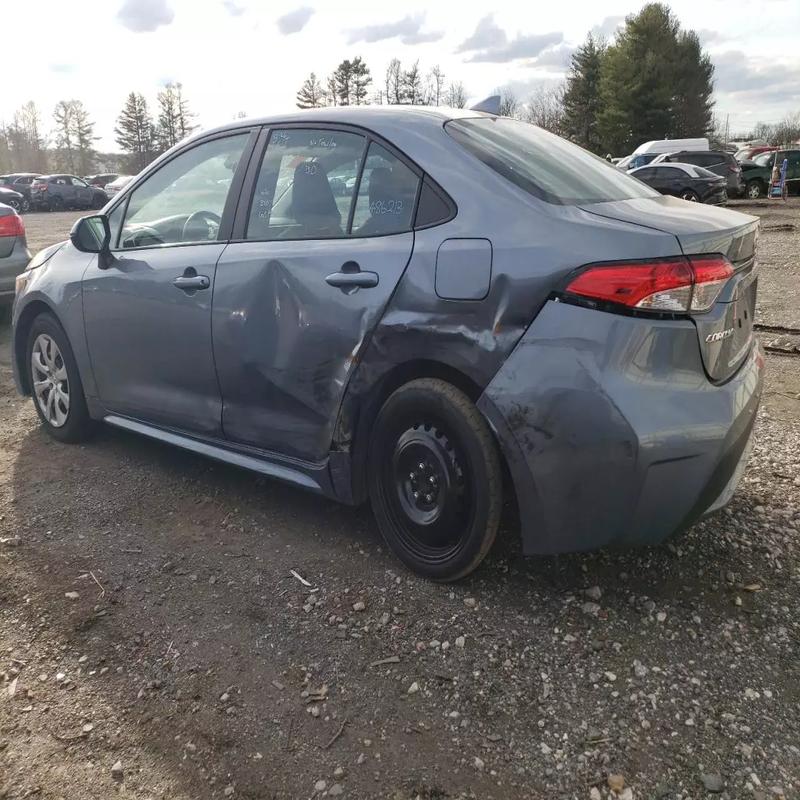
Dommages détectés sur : porte arrière droite, aile arrière droite, pare-choc arrière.
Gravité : mineur